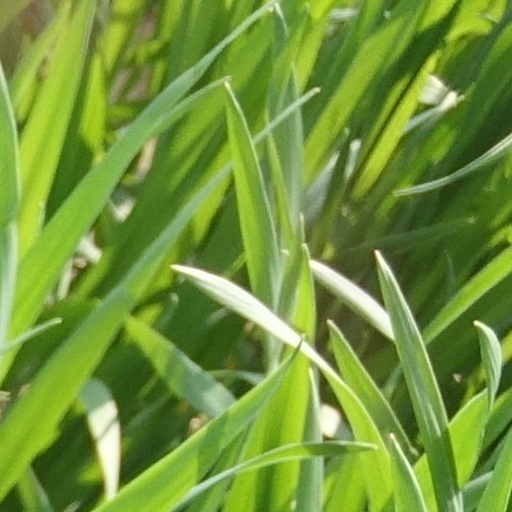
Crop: wheat